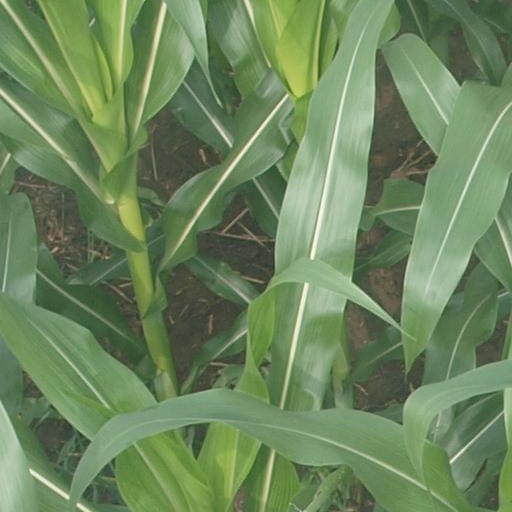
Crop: maize; corn